Víctor Raúl Haya de la Torre

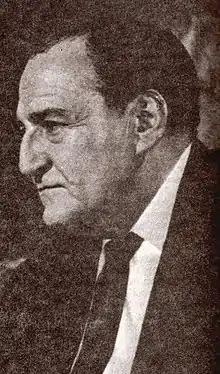

Víctor Raúl Haya de la Torre (February 22, 1895 – August 2, 1979) was a Peruvian politician, philosopher, and author who founded the American Popular Revolutionary Alliance (APRA) political movement, the oldest currently existing political party in Peru by the name of the "Peruvian Aprista Party" (PAP).